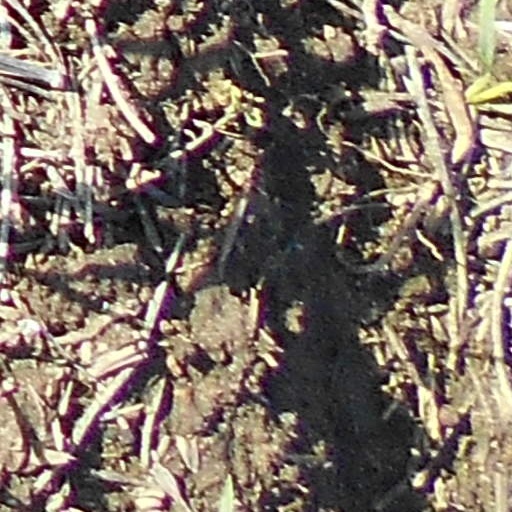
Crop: wheat